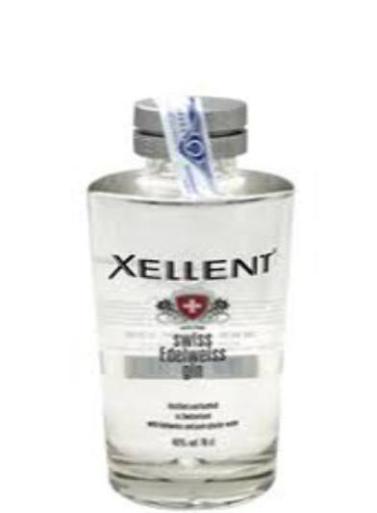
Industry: Necessities